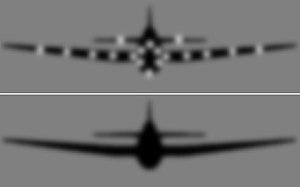
Le camouflage est une technique qui permet la dissimulation d'un animal ou d'un équipement, par une variété de méthodes dans le but de rester inaperçu. Cela comprend toutes les techniques retardant l'identification de l'objet, tel que le camouflage disruptif à haut contraste utilisé notamment sur les uniformes militaires.
L'éclairage Yehudi est une technique de camouflage militaire développée par la Marine américaine dans les années 1940. Il consiste en une série de lampes placées sur le côté inférieur ou le bord d'attaque de l'aile d'un avion afin d'augmenter la luminosité de l'appareil pour qu'elle corresponde à celle du ciel. De cette manière, l'aéronef n'apparait plus comme un objet sombre dans un ciel et est donc plus difficile à repérer.
La contre-illumination est une forme de camouflage actif utilisée par des animaux et des prototypes militaires qui leur permettent de se confondre avec leurs arrière-plans, à la fois en termes de luminosité et de longueur d'onde.